Ded Moroz

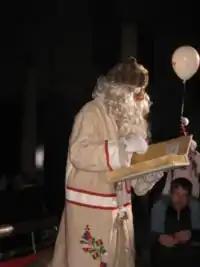
A man dressed as in Slovenia

In Azerbaijan, Ded Moroz is known as "Şaxta" "Baba" and Snegurochka as "Qar Qızı", with whom Şaxta Baba brings gifts to children at New Year's Eve. Every December, actors playing Şaxta Baba and Qar Qızı stand next to a Christmas tree (Azerbaijani: "Yolka" or "Yeni il" "ağacı") at Baku Boulevard and other attractions in Baku, giving away presents to and taking pictures with children. Since 2014 however, every actor needs a license costing up to $75. In the predominantly Muslim but secular country, where Christians are a small minority, these traditions and celebrations remain very popular, however the Christian origin is barely to not known at all and they're rather cultural. Şaxta Baba is also an Azerbaijani version of Ayaz Ata, the Ded Moroz of Turkic mythology.